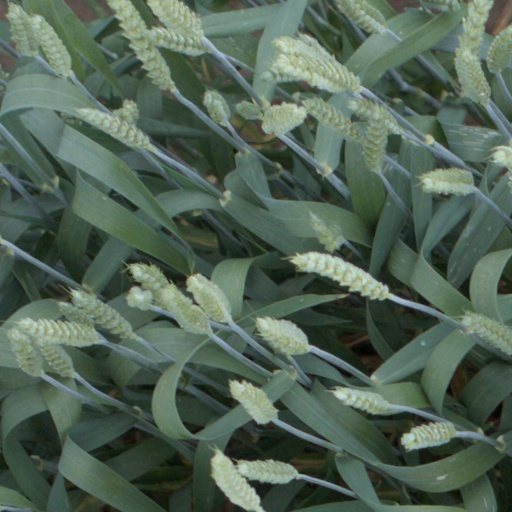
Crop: wheat